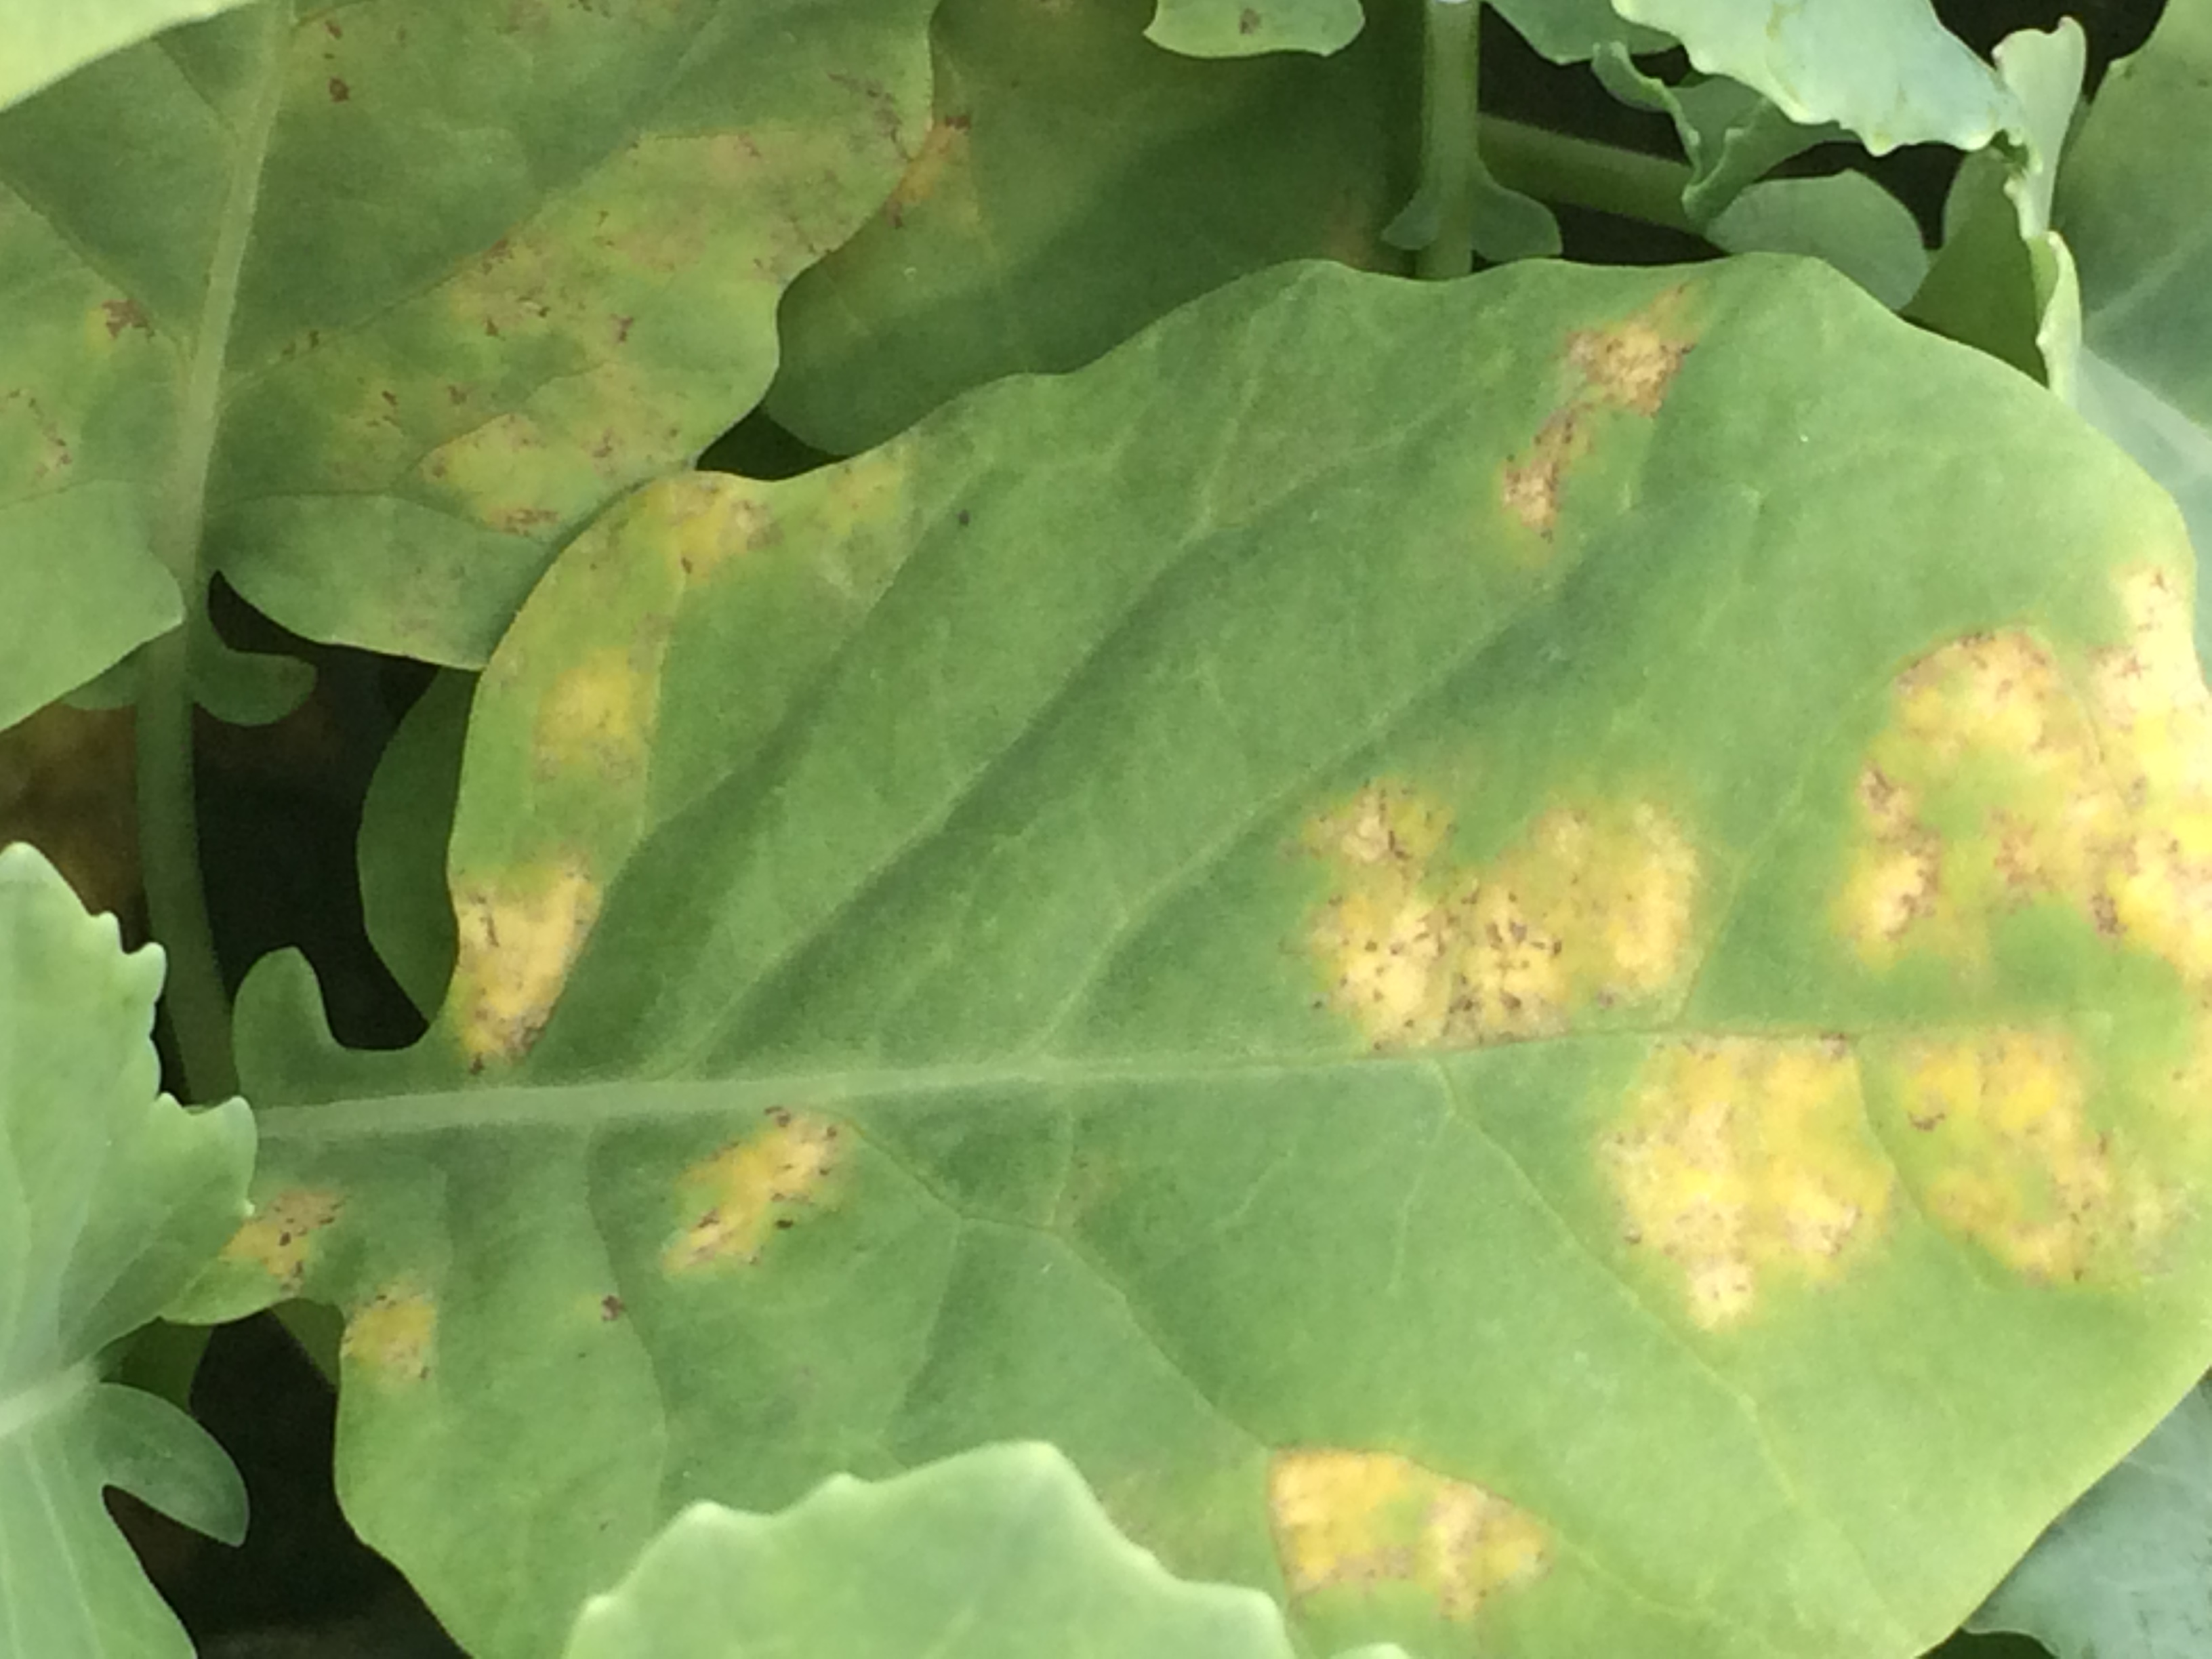
Plant: Broccoli
Disease: broccoli downy mildew